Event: Nepal Earthquake
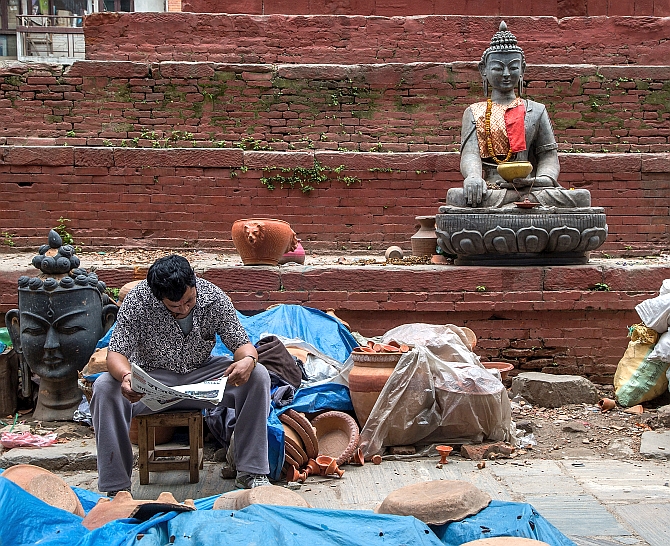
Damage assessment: no_damage